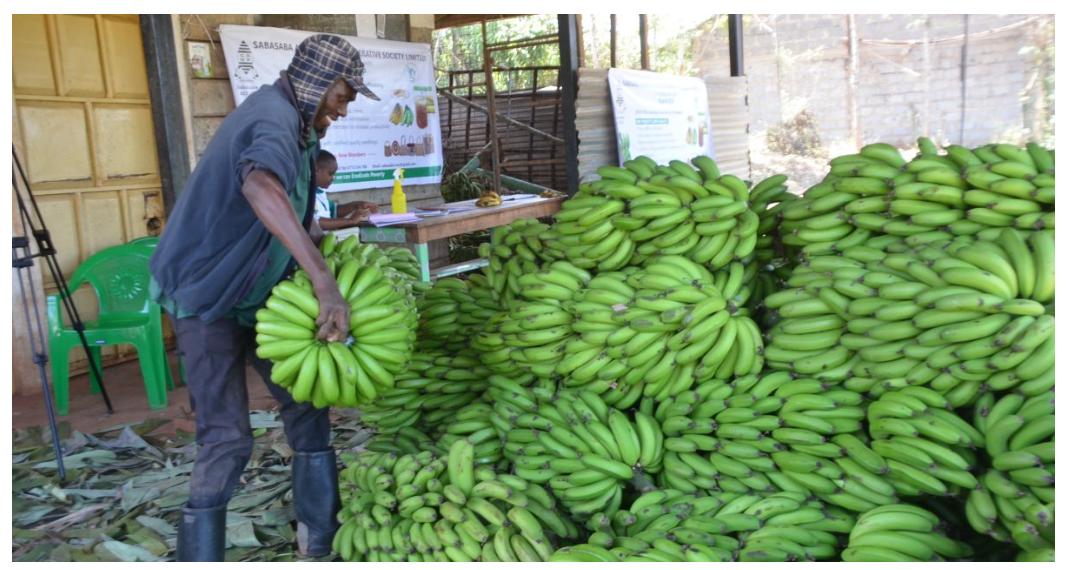
Ndizi zao la biashara lililovunwa mashambani mahali ambapo migomba na miche inayozalisha mikungu ya ndizi hulimwa ikiwa imehifadhiwa vizuri baada ya kuvunwa shambani kwa ajili ya kusafirishwa na kupelekwa maeneno mbalimbali ili kuuzwa katika masoko na kujipatia fedha.